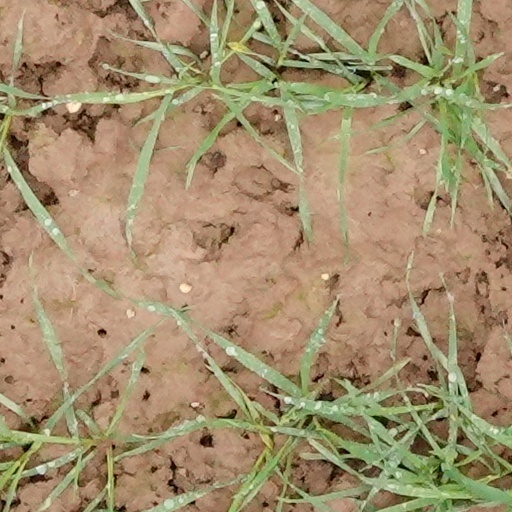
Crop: wheat